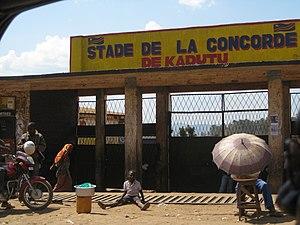
Bukavu, anciennement Costermansville ou Costermansstad, est une ville de la République démocratique du Congo située sur la rive sud-ouest du lac Kivu et la capitale de la province du Sud-Kivu. La ville compte environ 245 000 habitants, et quelque 250 000 autres dans la banlieue et les villages alentour. Bukavu est voisine de la ville rwandaise de Cyangugu.
Le stade de la Concorde de Kadutu, ou simplement stade de la Concorde, est une enceinte sportive située à Kadutu, à Bukavu, en République démocratique du Congo. Il est surtout utilisé pour les rencontres de football, mais on y organise aussi des concerts.
La saison 2019-2020 du Championnat de république démocratique du Congo de football est la soixantième édition de la première division en république démocratique du Congo et la troisième sous l'appellation « Vodacom Ligue 1 », la Ligue Nationale de Football. La compétition rassemble les meilleures formations du pays. La saison débute le 15 août 2019 et devait se terminer le 9 mai 2020.